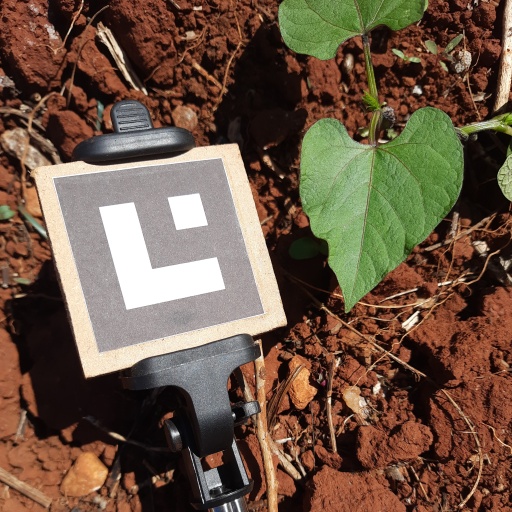
Observations: wavy surface, no eating holes, under sunlight